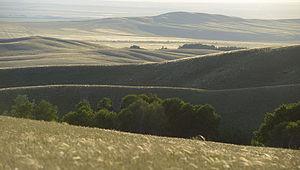
La réserve naturelle d'Orenbourg est une réserve naturelle d'État située dans l'oblast d'Orenbourg en Russie. Elle s'étend sur 21 653 hectares.
Zapovednik est le terme employé pour décrire, dans les anciennes républiques soviétiques, les aires naturelles protégées, avec pour objectif de les conserver « éternellement vierges ». Il s’agit du plus haut degré de protection environnementale et concerne des zones strictement protégées et dont l’accès au public est restreint.